Presidency of Rutherford B. Hayes

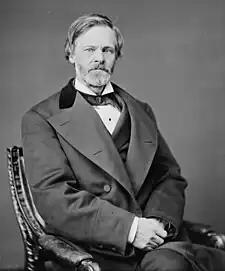
Treasury Secretary John Sherman worked with Hayes to return the country to the gold standard.

The Coinage Act of 1873 had stopped the coinage of silver for all coins worth a dollar or more, effectively tying the dollar to the value of gold. As a result, the money supply contracted and the effects of the Panic of 1873 grew worse, making it more expensive for debtors to pay debts they had contracted when currency was less valuable. Farmers and laborers, especially, clamored for the return of coinage in both metals, believing the increased money supply would restore wages and property values. Democratic Representative Richard P. Bland of Missouri proposed a bill that would require the United States to coin as much silver as miners could sell to the government, thus increasing the money supply and aiding debtors. William B. Allison, a Republican from Iowa offered an amendment in the Senate limiting the coinage to two to four million dollars per month, and the resulting Bland–Allison Act passed both houses of Congress in 1878.